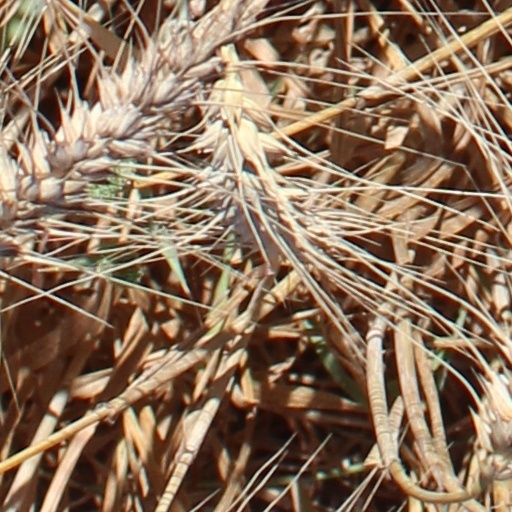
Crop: wheat